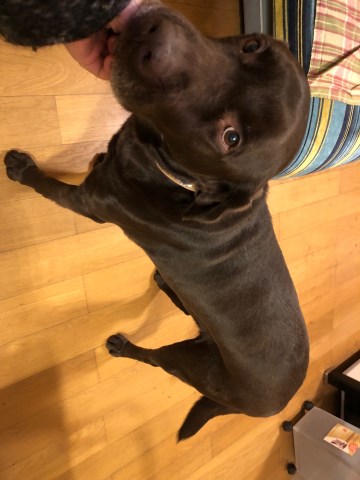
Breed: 3580-n000122-Labrador_retriever